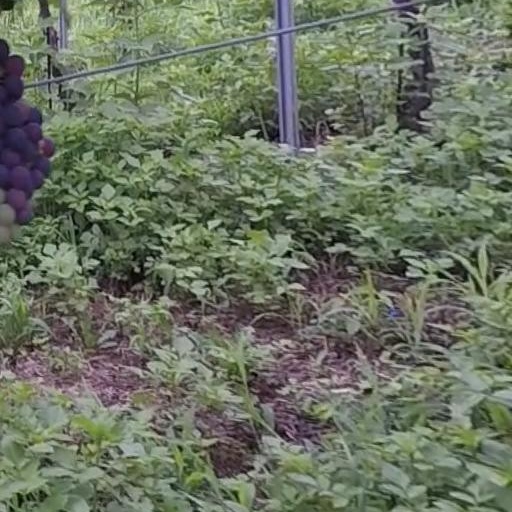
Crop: grape